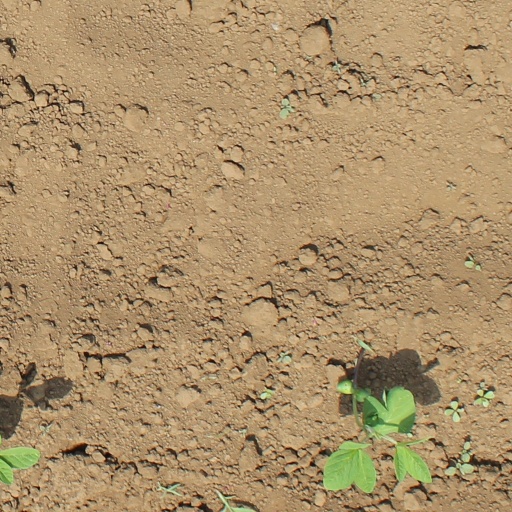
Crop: soybean